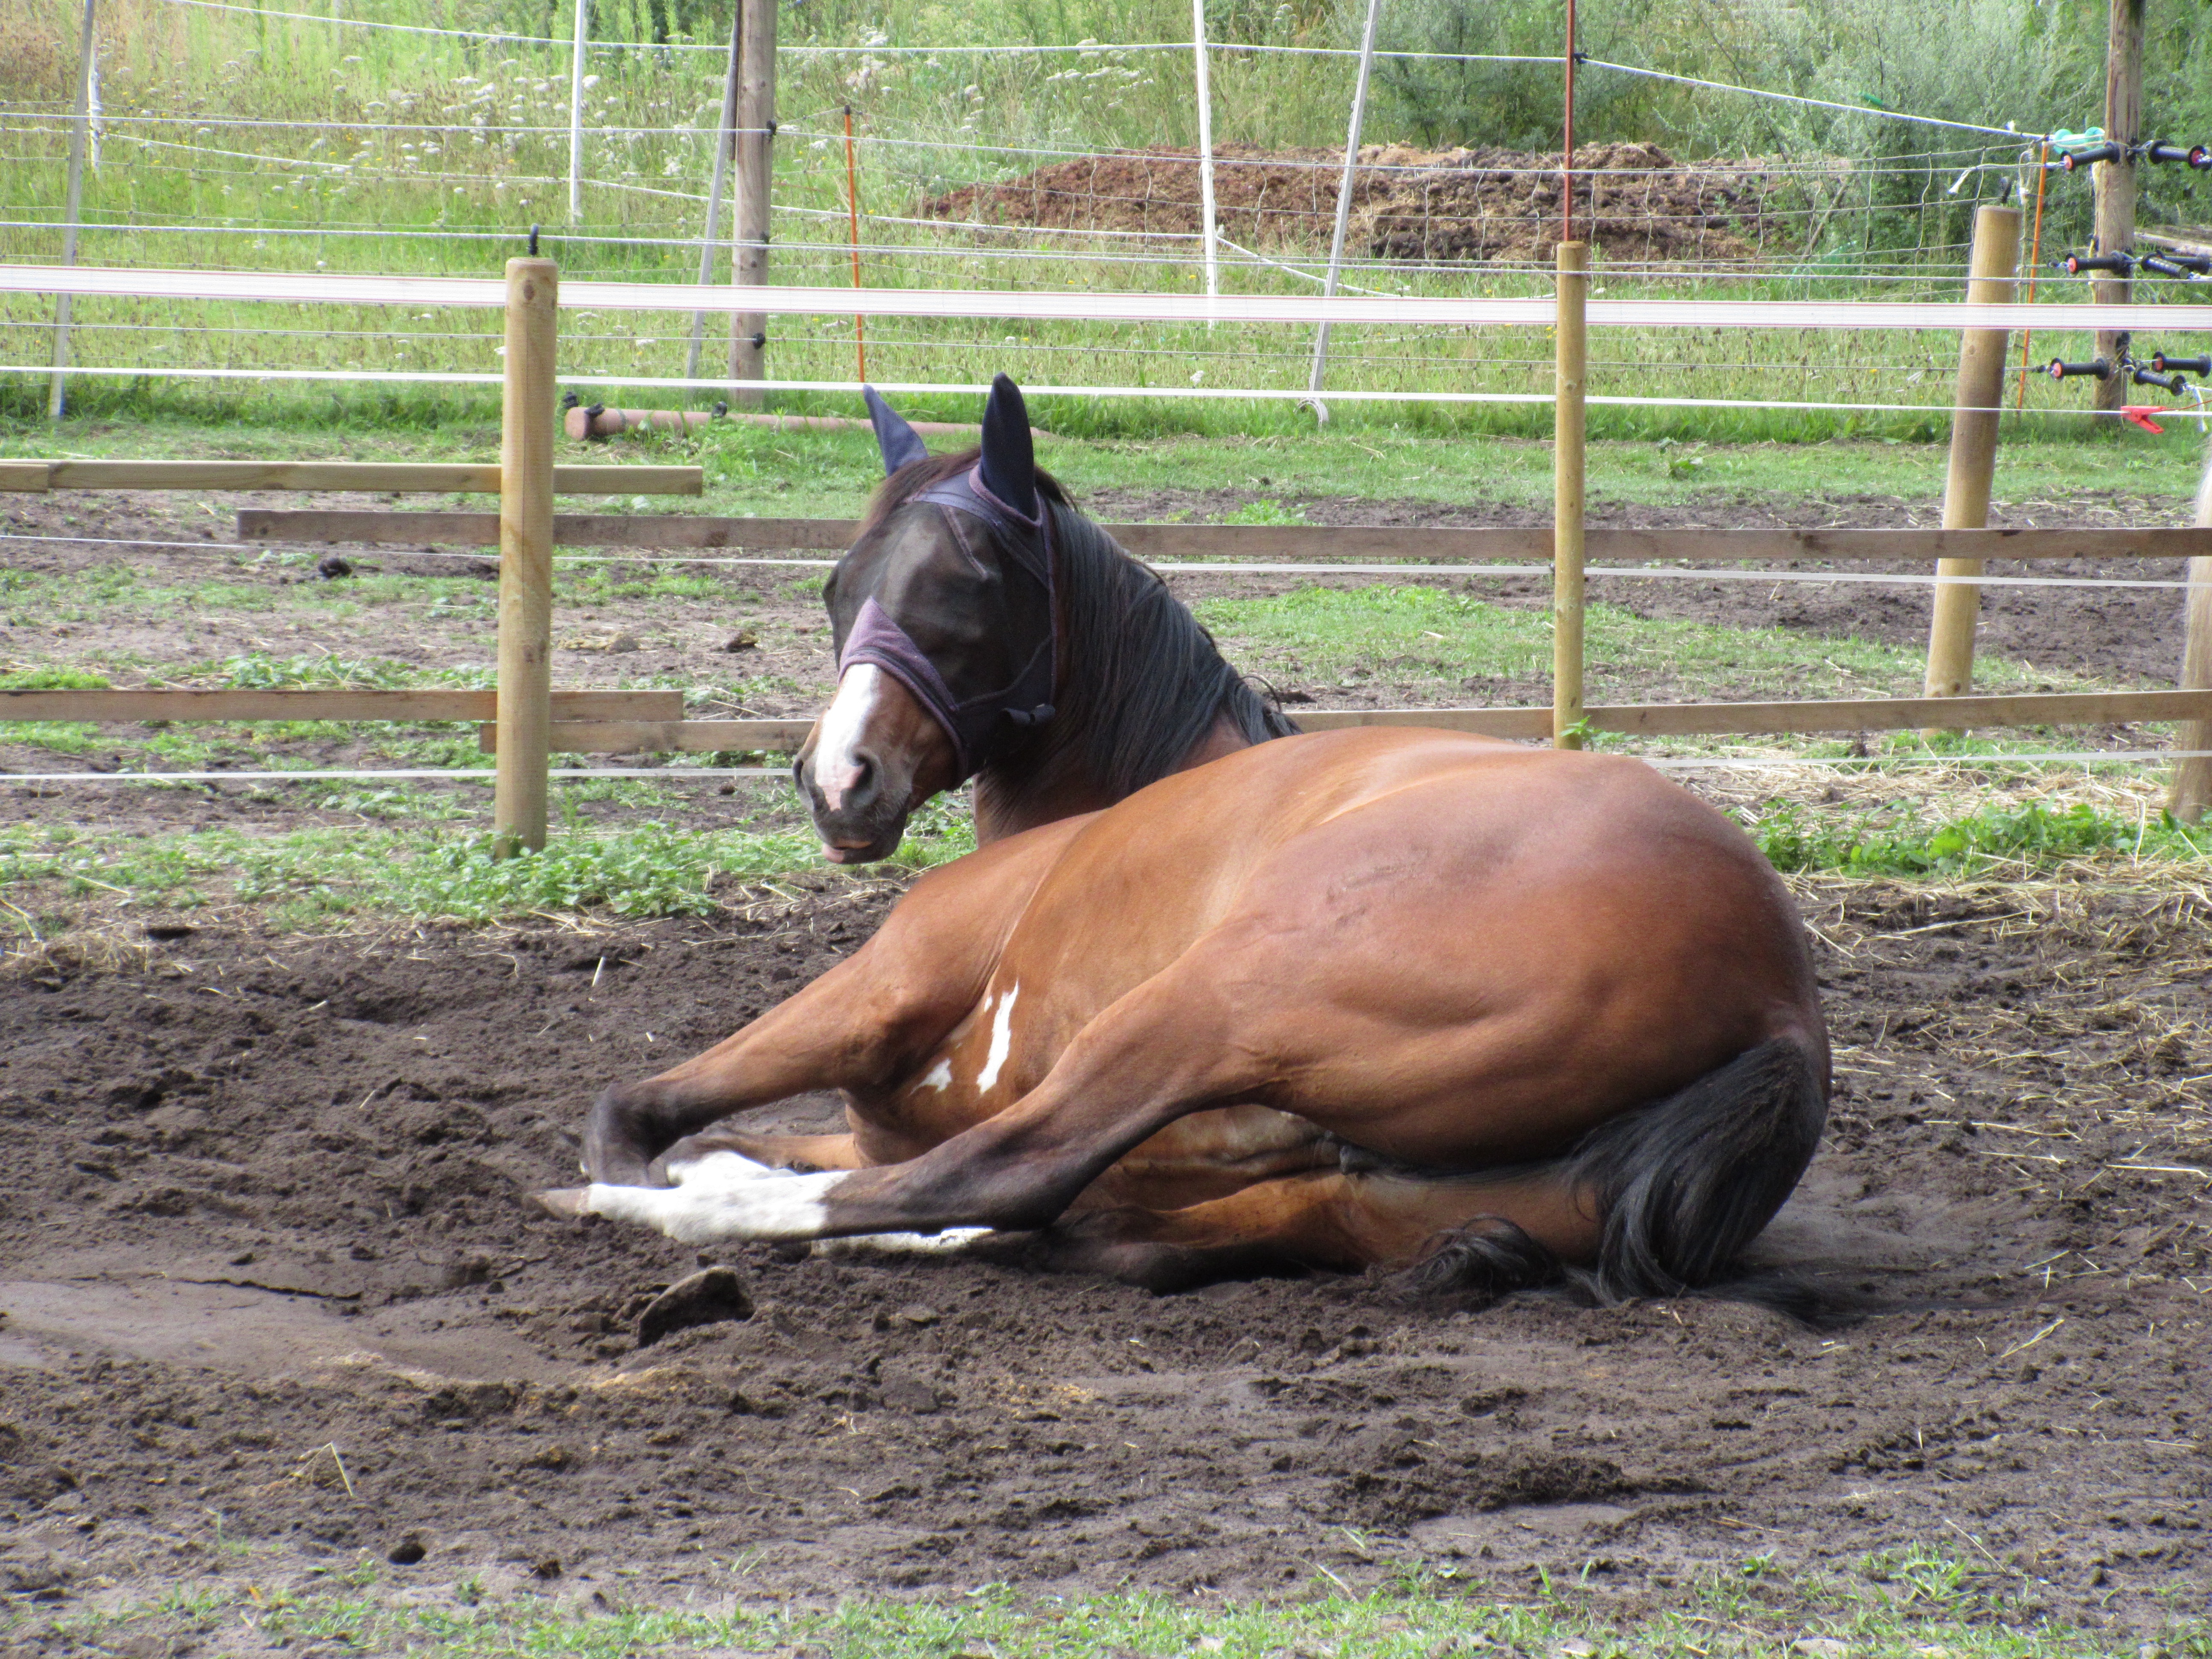
fence, farm, pasture, horse, brown, mammal, stallion, mane, paddock, mare, coupling, foal, colt, concerns, equestrianism, pack animal, eventing, horse like mammal, mustang horse, english riding